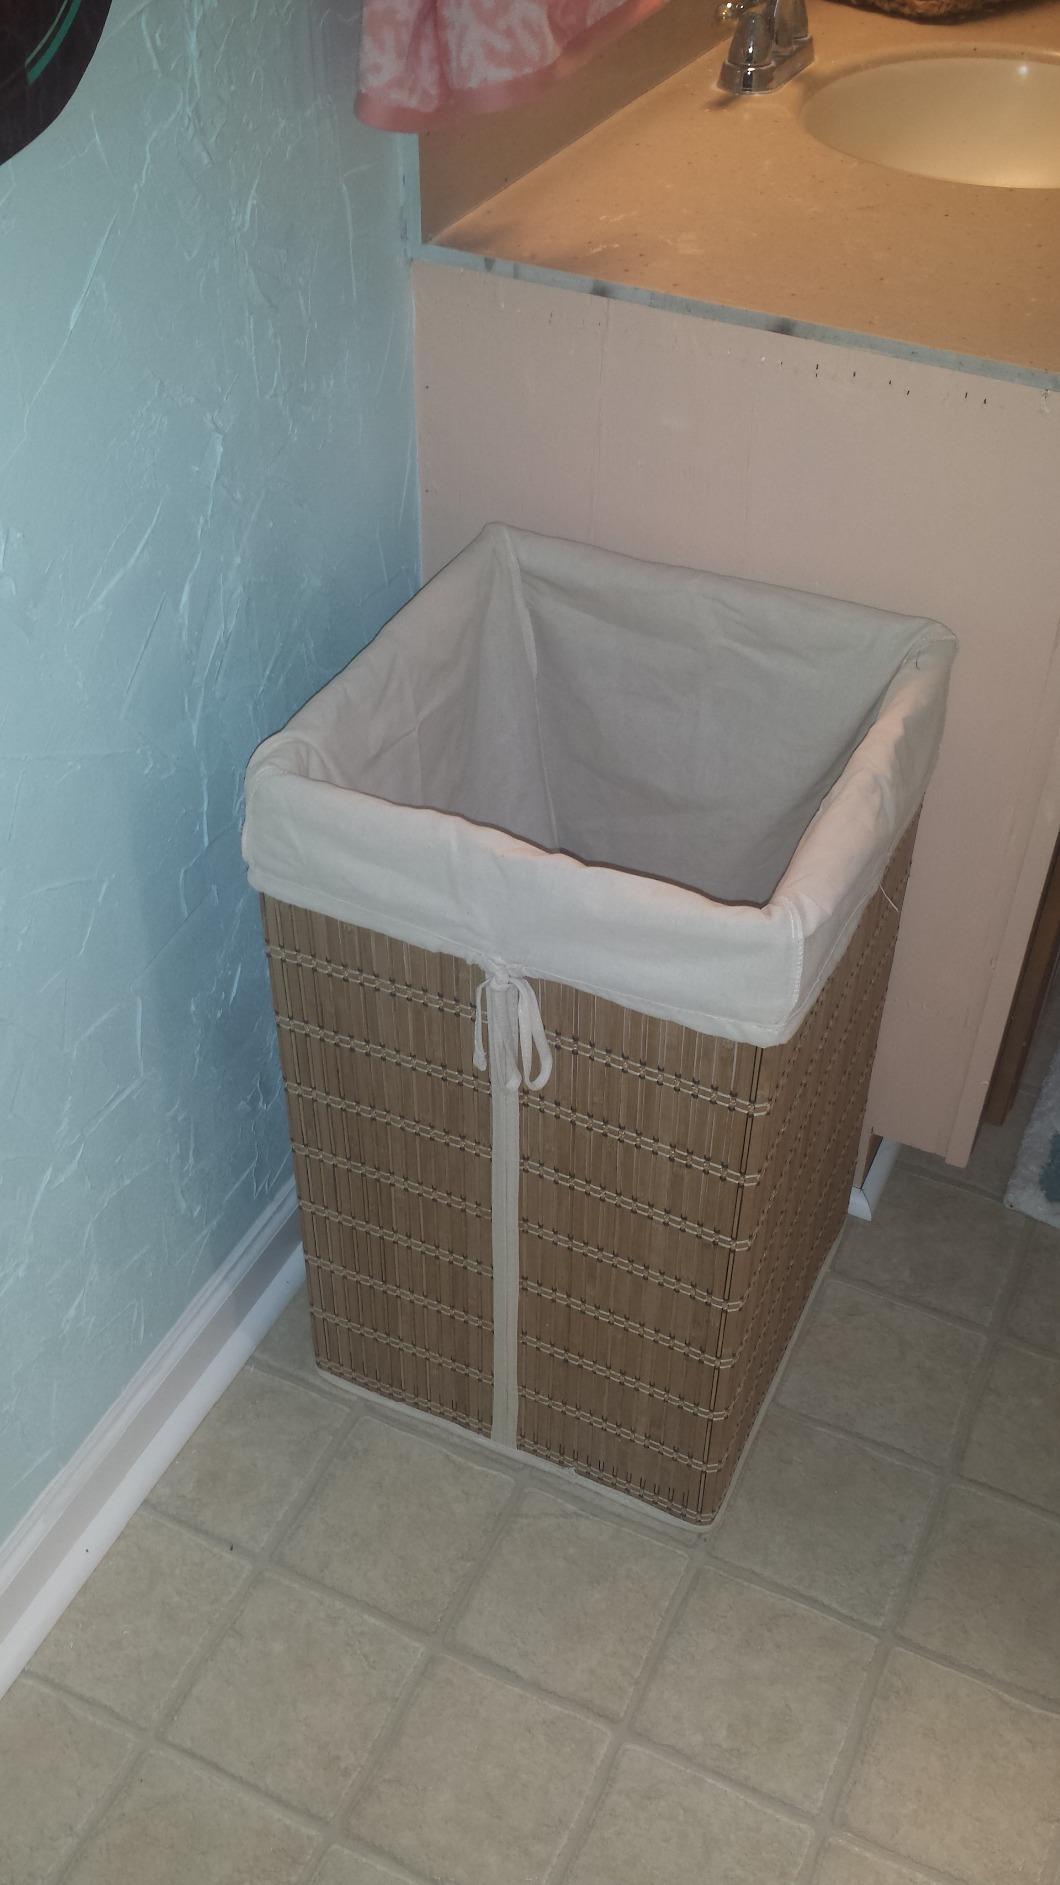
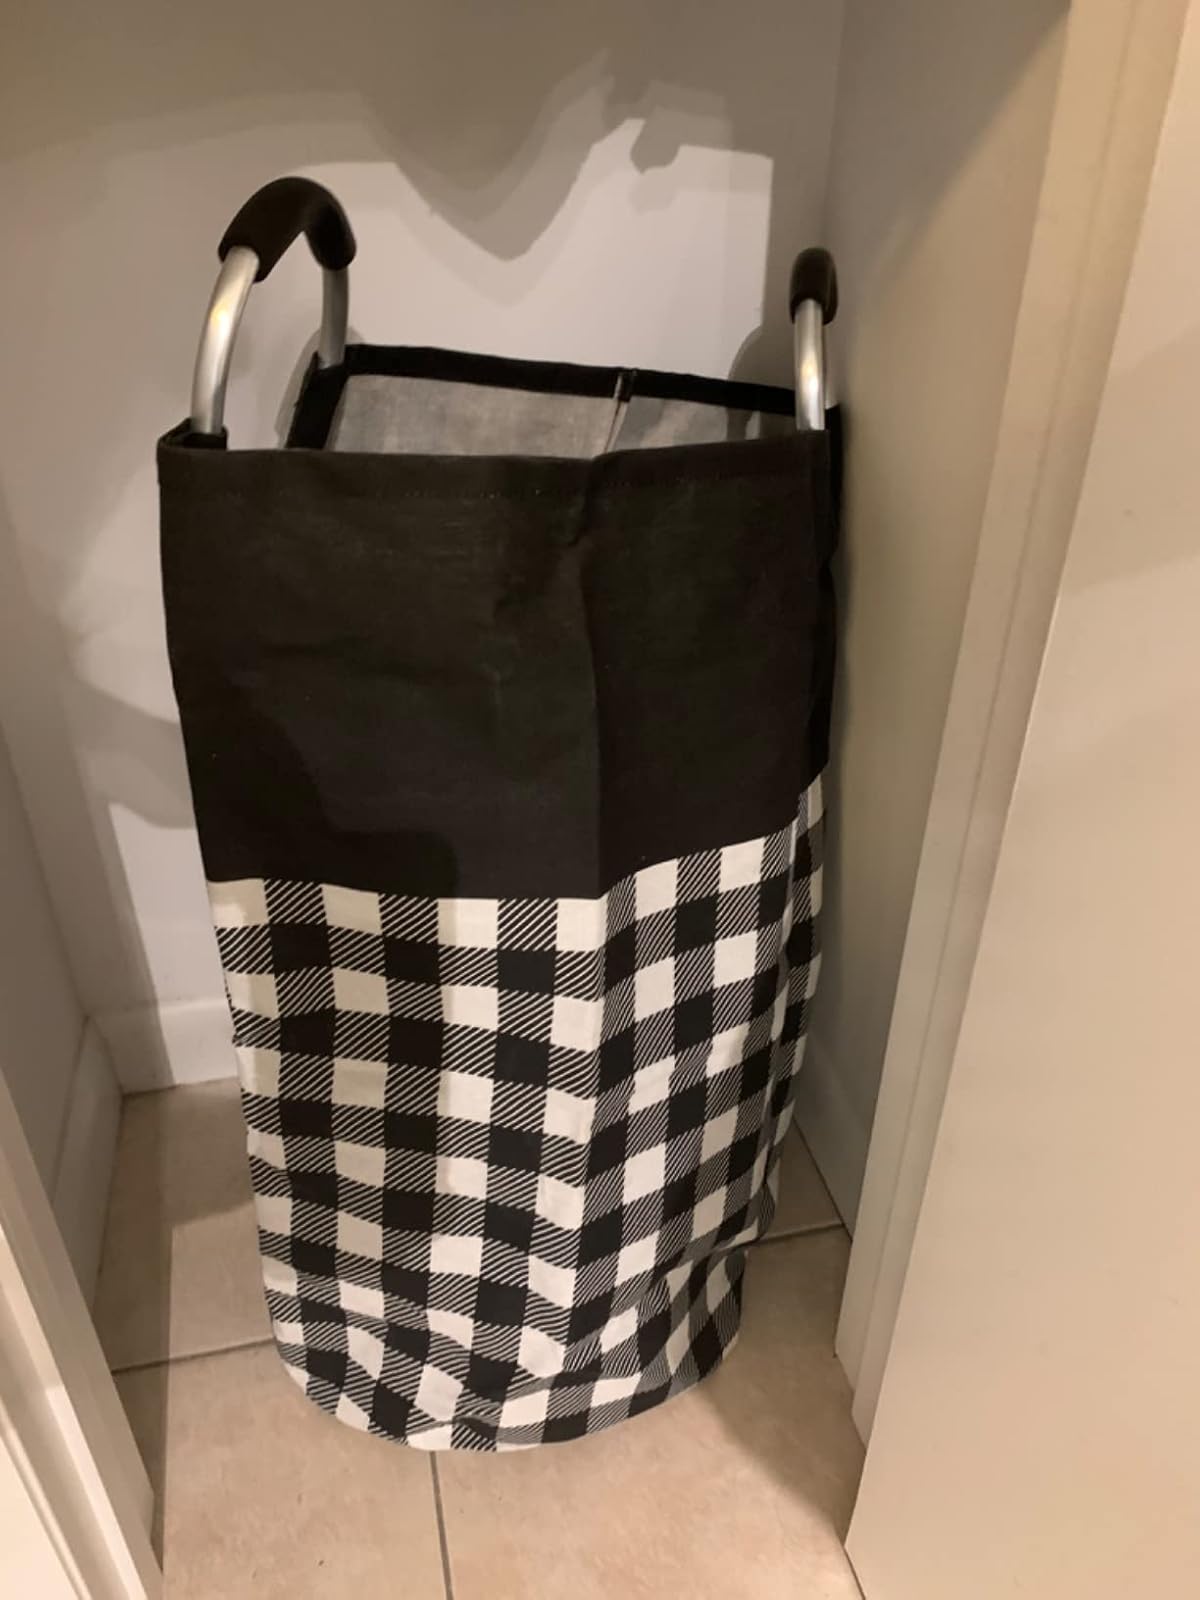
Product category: items_hamper
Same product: no